Sacred Heart Church (Bellevue, Kentucky)

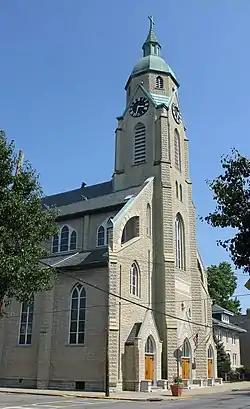

Sacred Heart Church (also known as Herz Jesu Kirche), of Divine Mercy Parish, which is part of the Roman Catholic Diocese of Covington, is a historic church at 341 Taylor Avenue in Bellevue, Kentucky. It is part of the Roman Catholic Diocese of Covington.